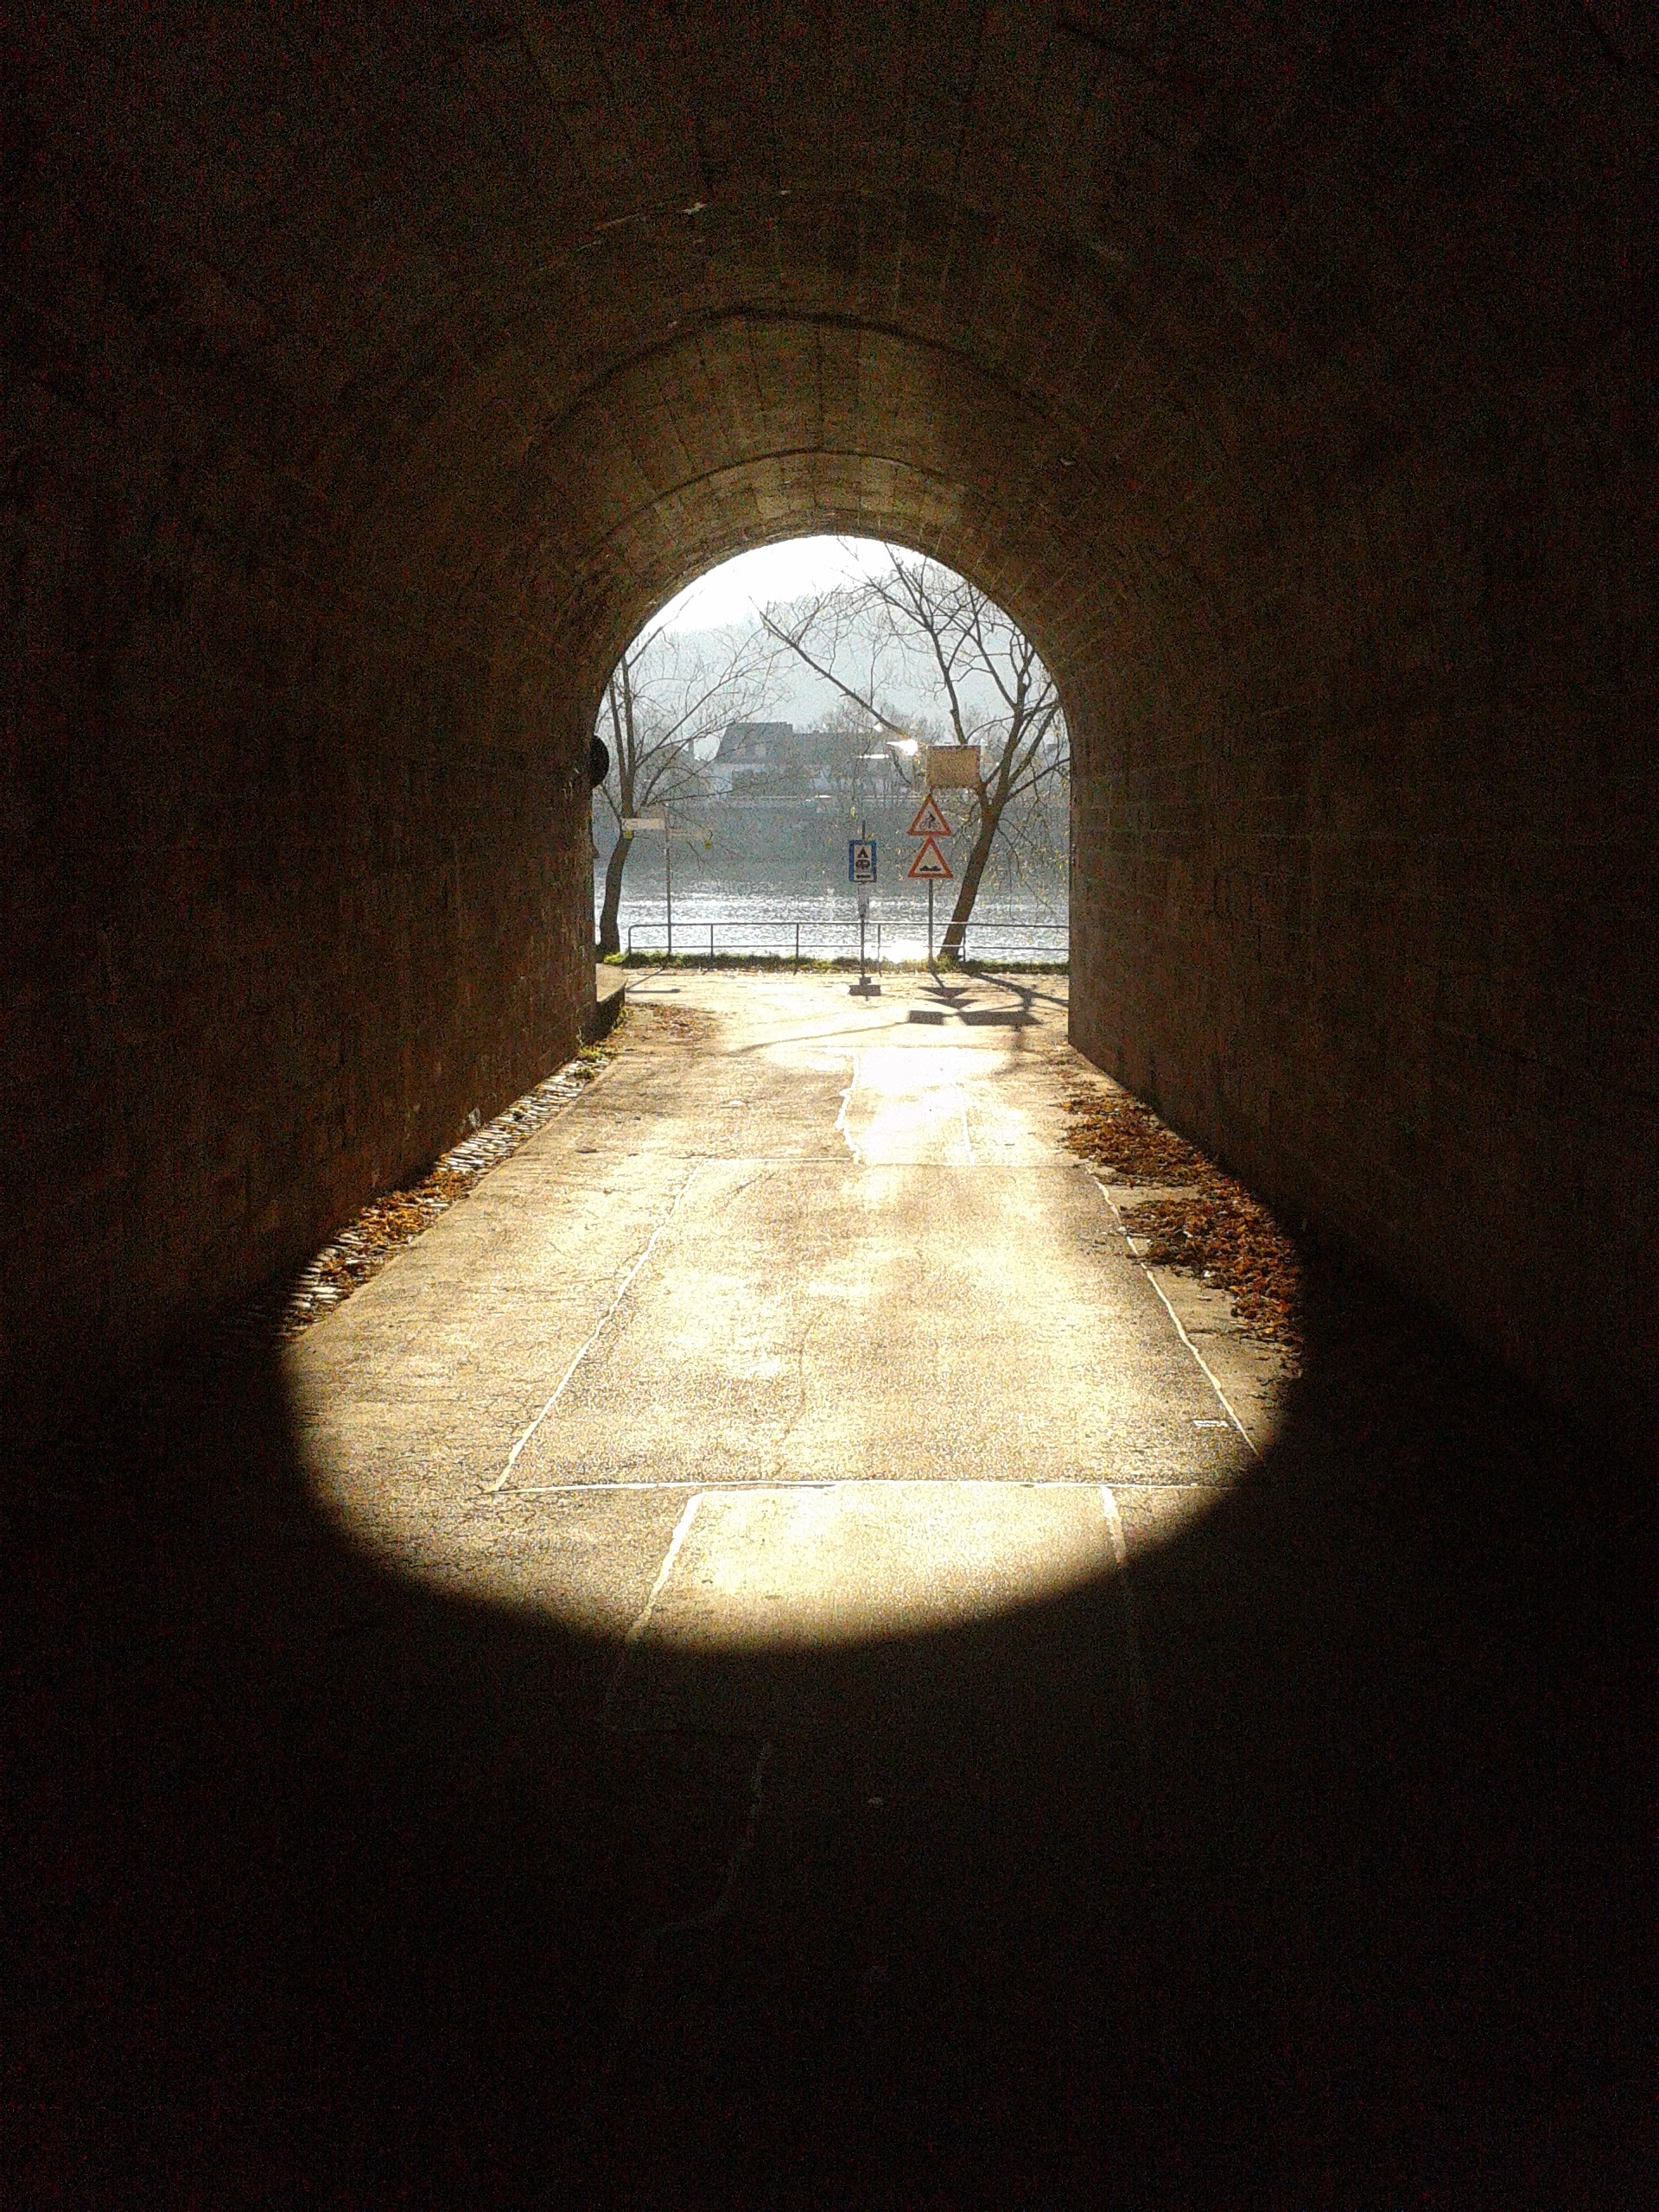
light, road, tunnel, dark, walk, ceiling, shadow, contrast, darkness, black, lighting, circle, symmetry, passage, light fixture, shape, opening, key hole